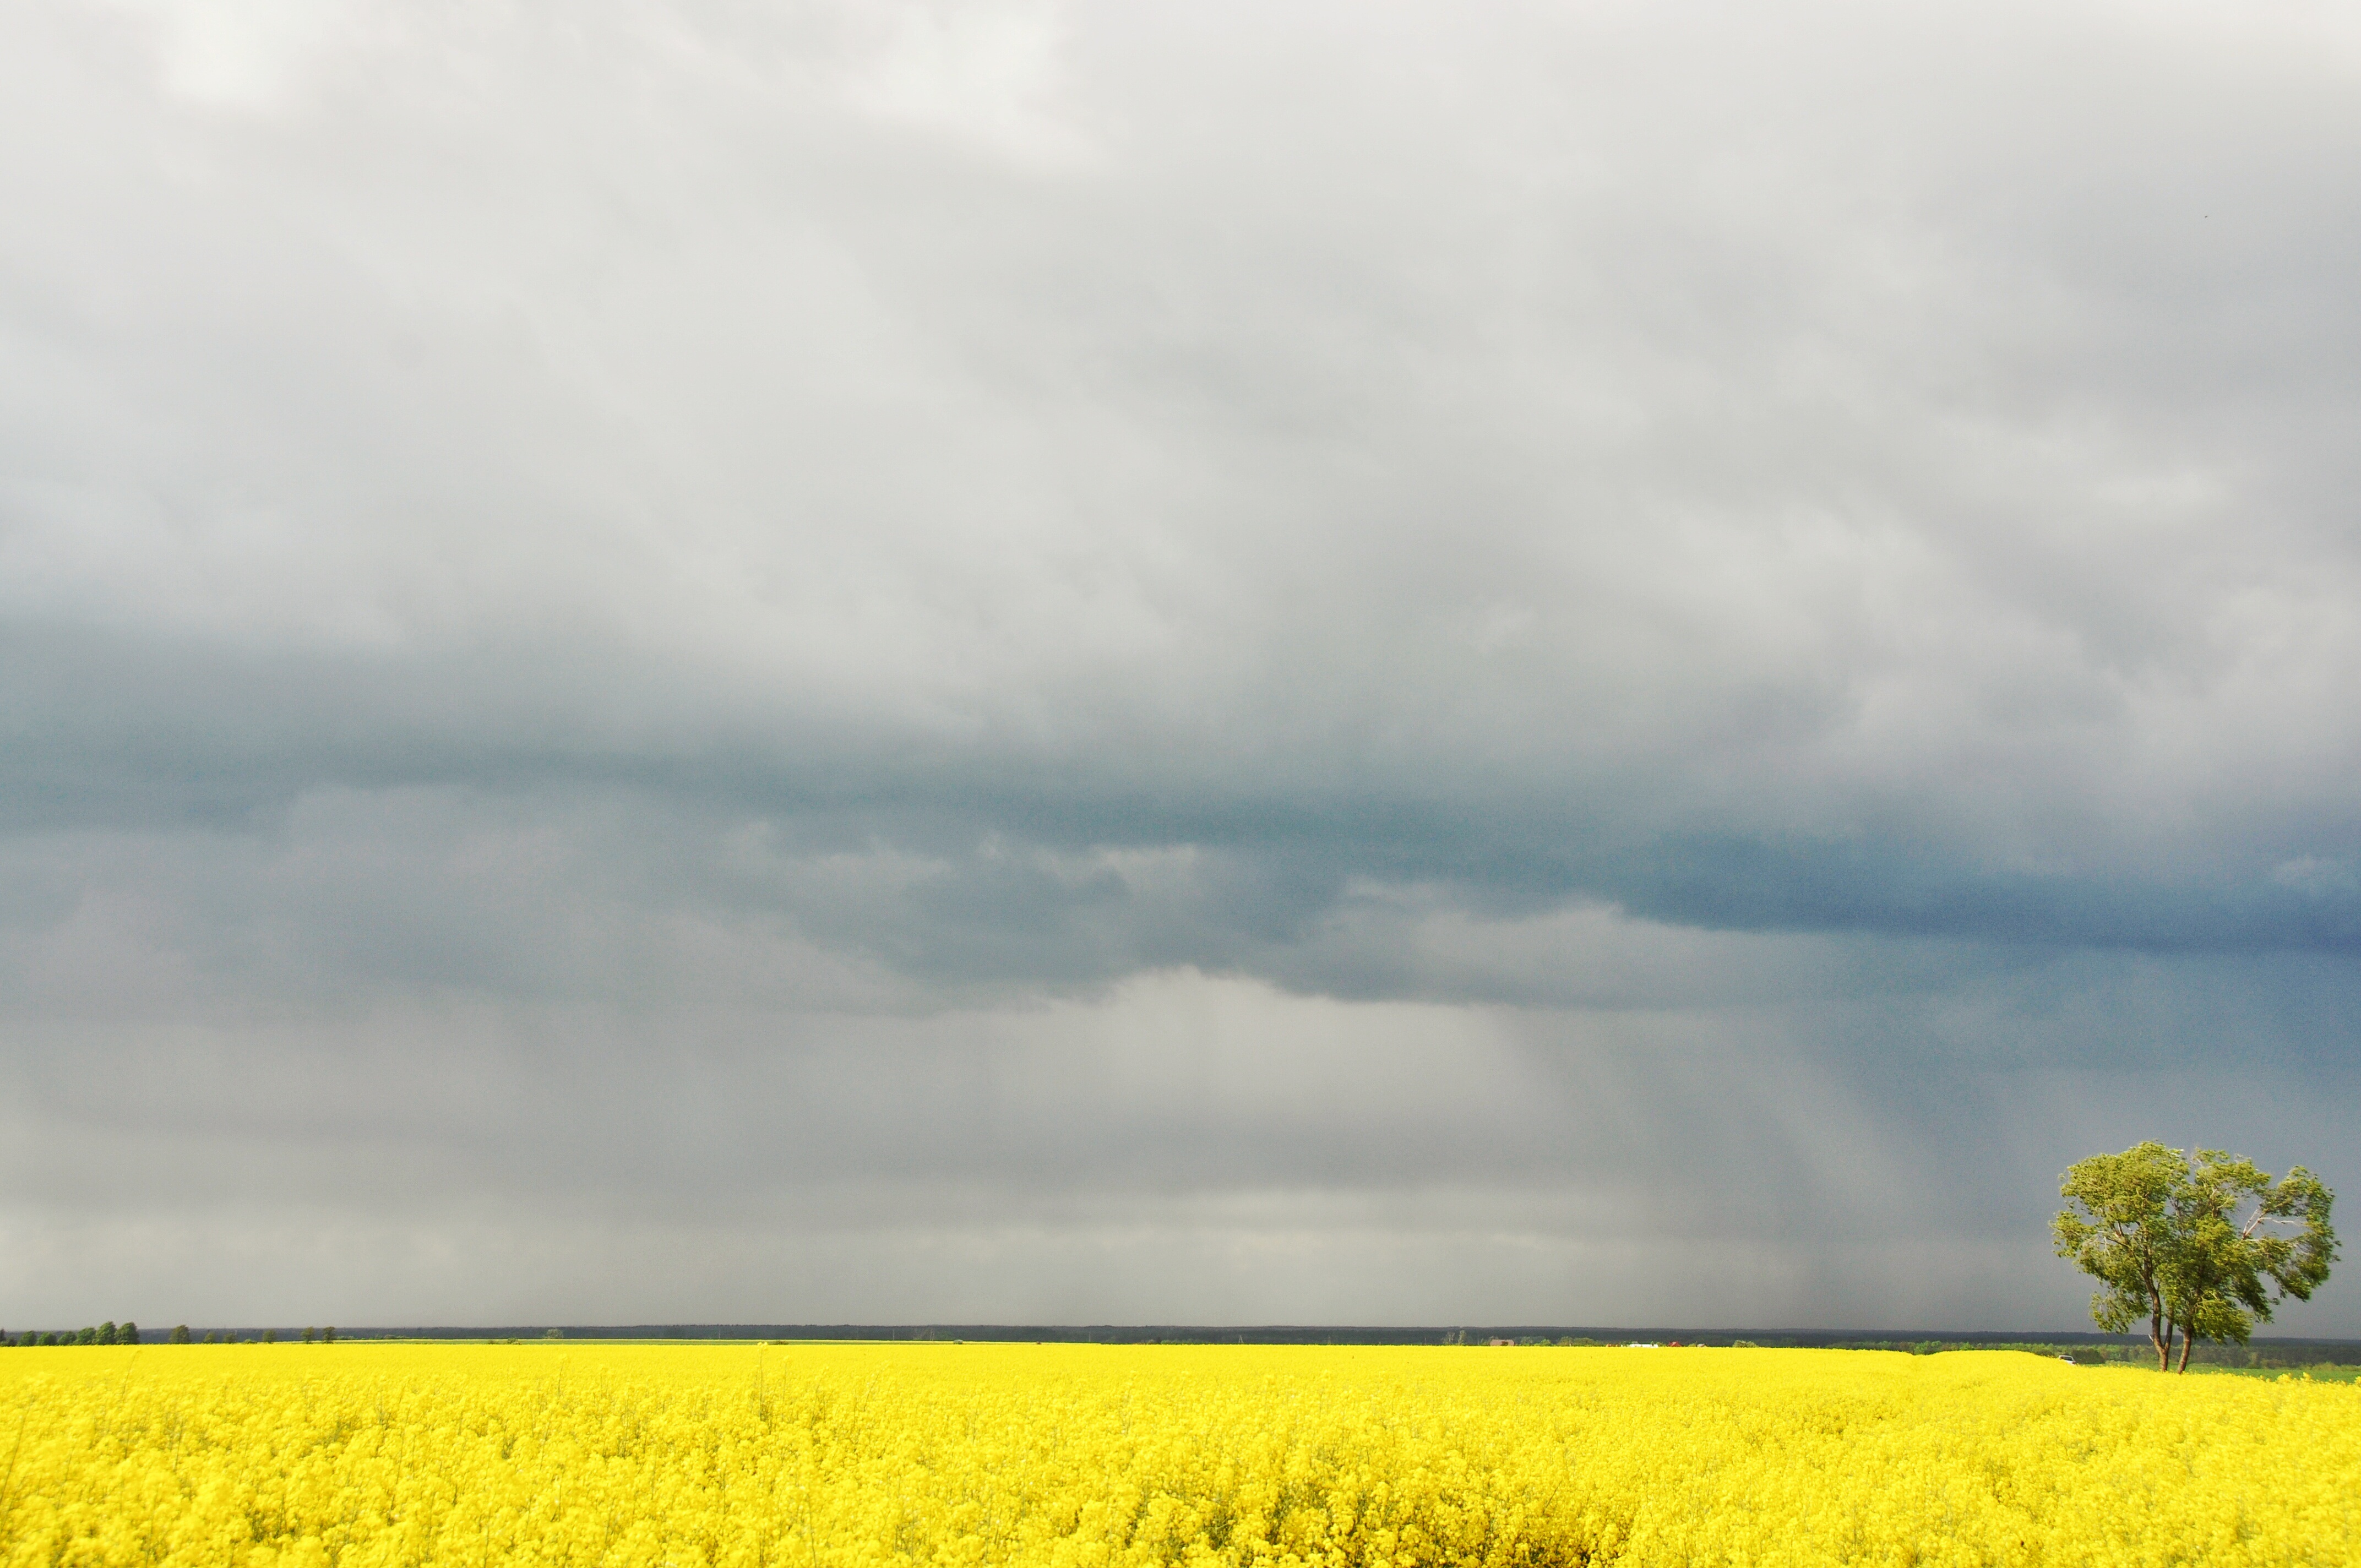
landscape, nature, horizon, cloud, plant, sky, field, meadow, prairie, flower, food, produce, vegetable, crop, agriculture, plain, rapeseed, grassland, canola, brassica, rural area, flowering plant, grass family, land plant, mustard plant